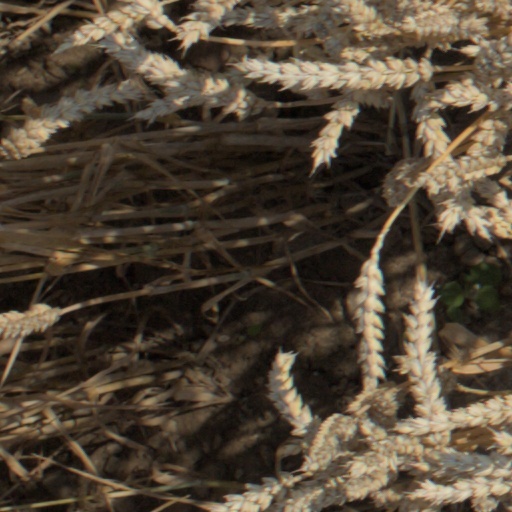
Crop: wheat